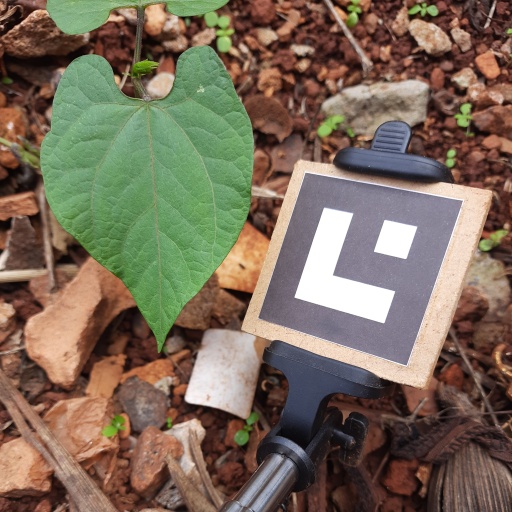
Observations: flat surface, no eating holes, under shade